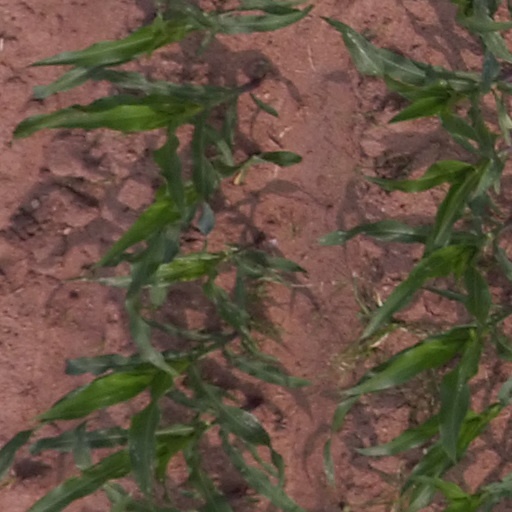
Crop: maize; corn